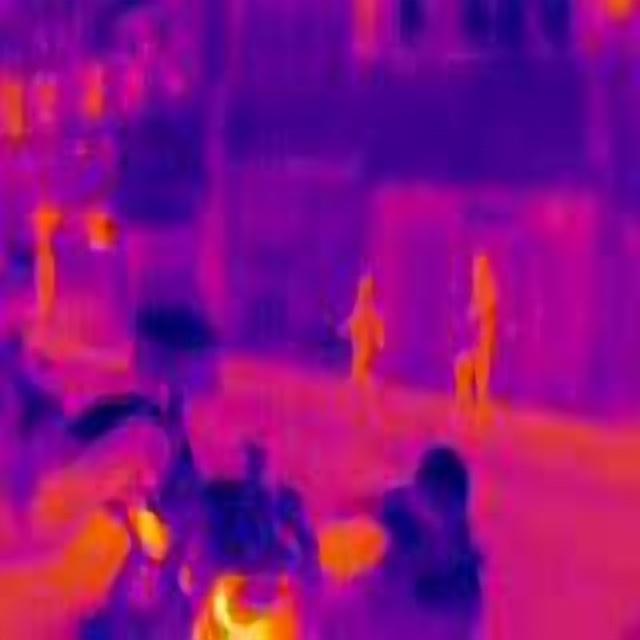
Detected objects:
label: person
label: person
label: person